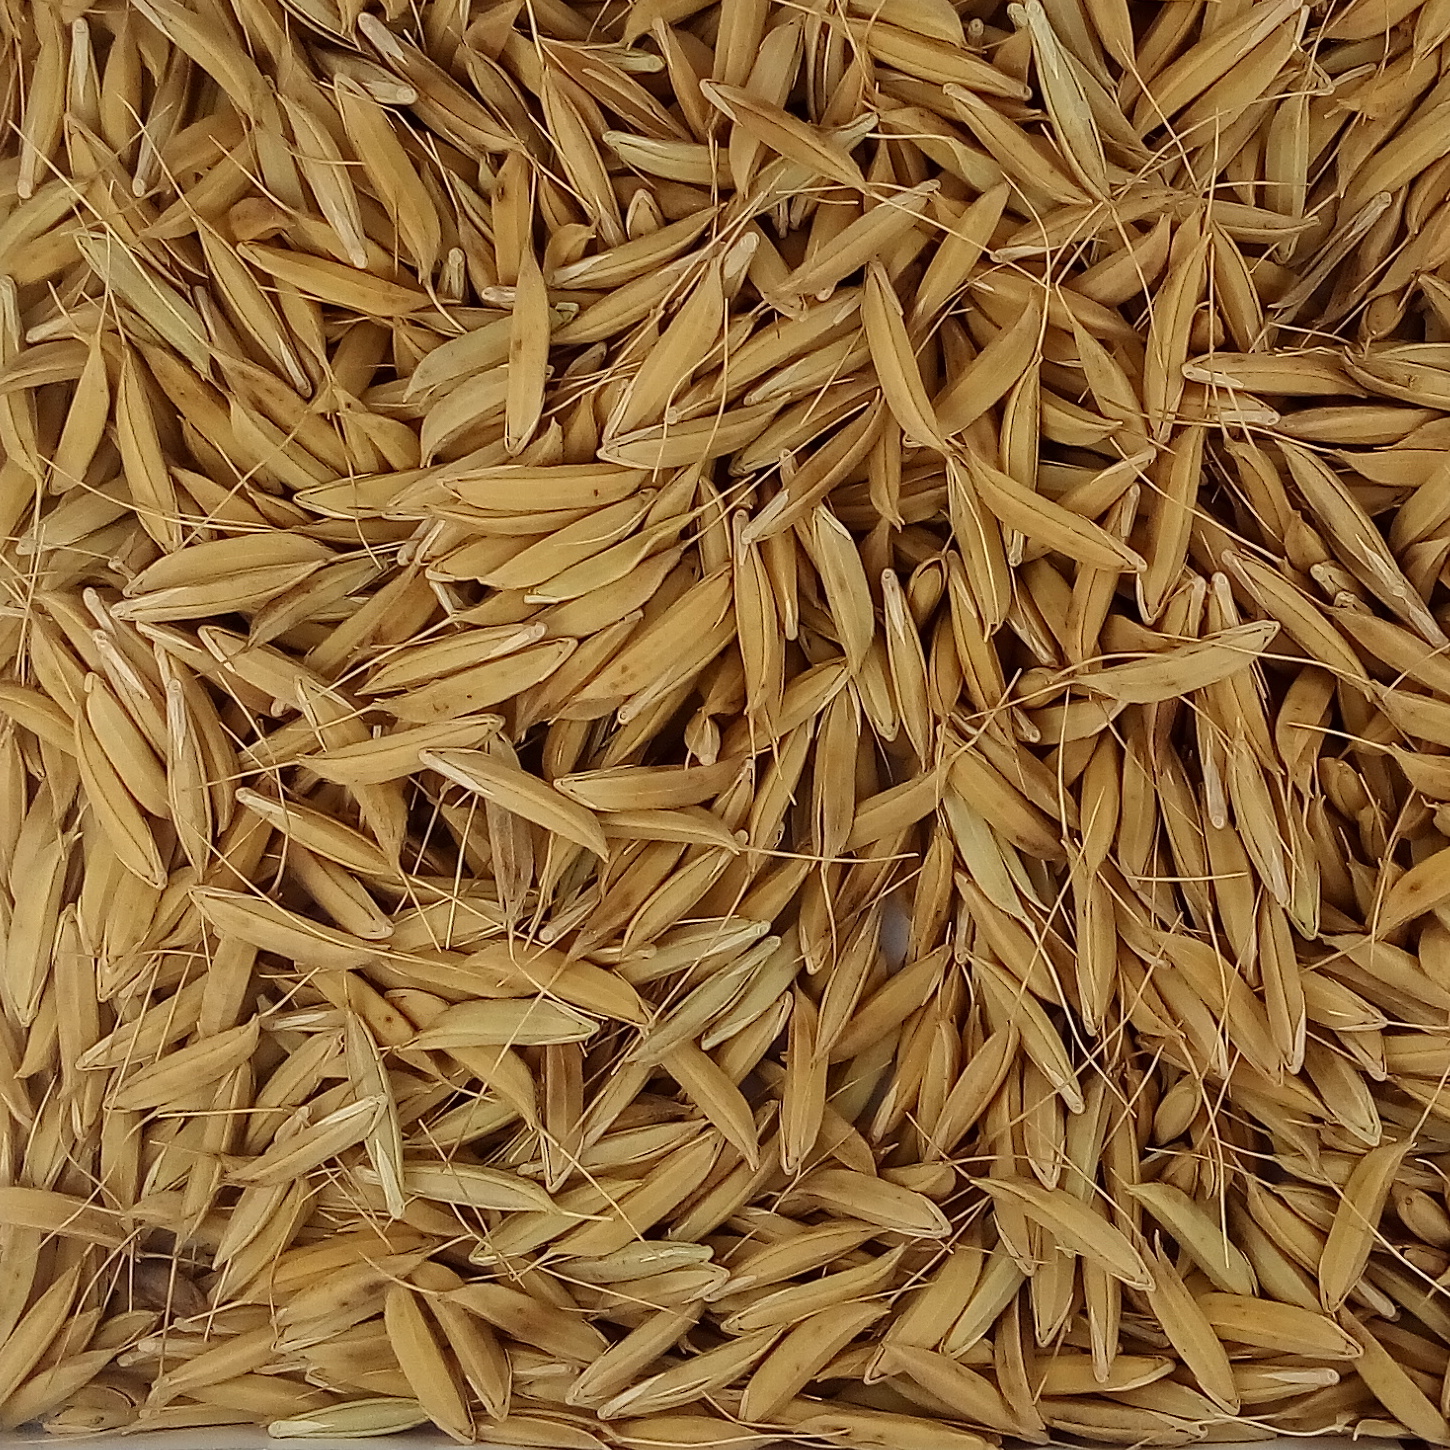
Rice seed variety: CSR_30